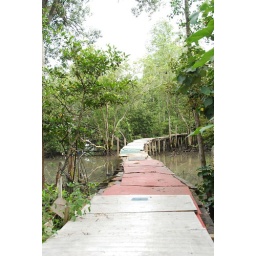
A fairly stable wooden bridge over the swamp leading to the shelter and the pontoon jetty.